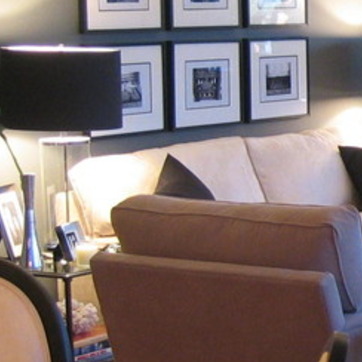
Material: fabric